Question: Please indicate a possible affordance area of scissors that can be used for holding
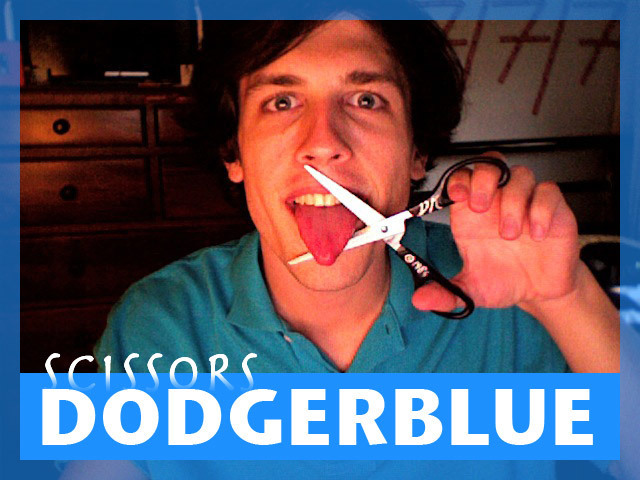
Answer: [401.5, 158.5, 512.5, 316.5]